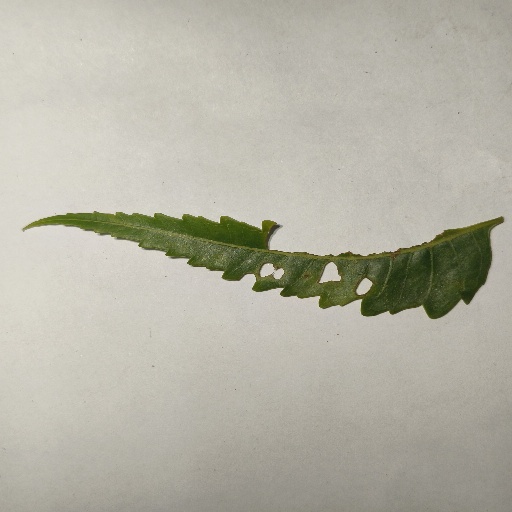
Species: Neem
Leaf condition: Shot Hole Leaf